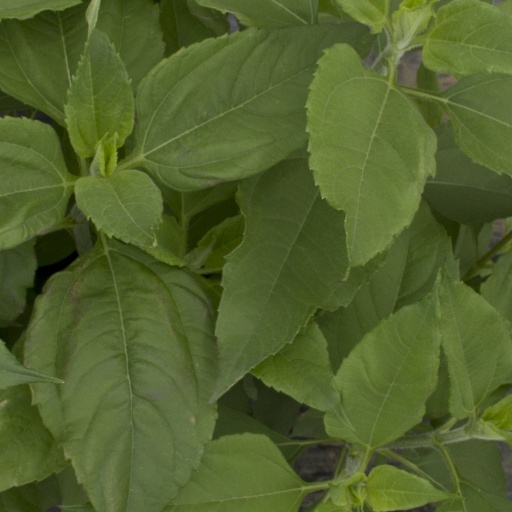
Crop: Jerusalem artichoke